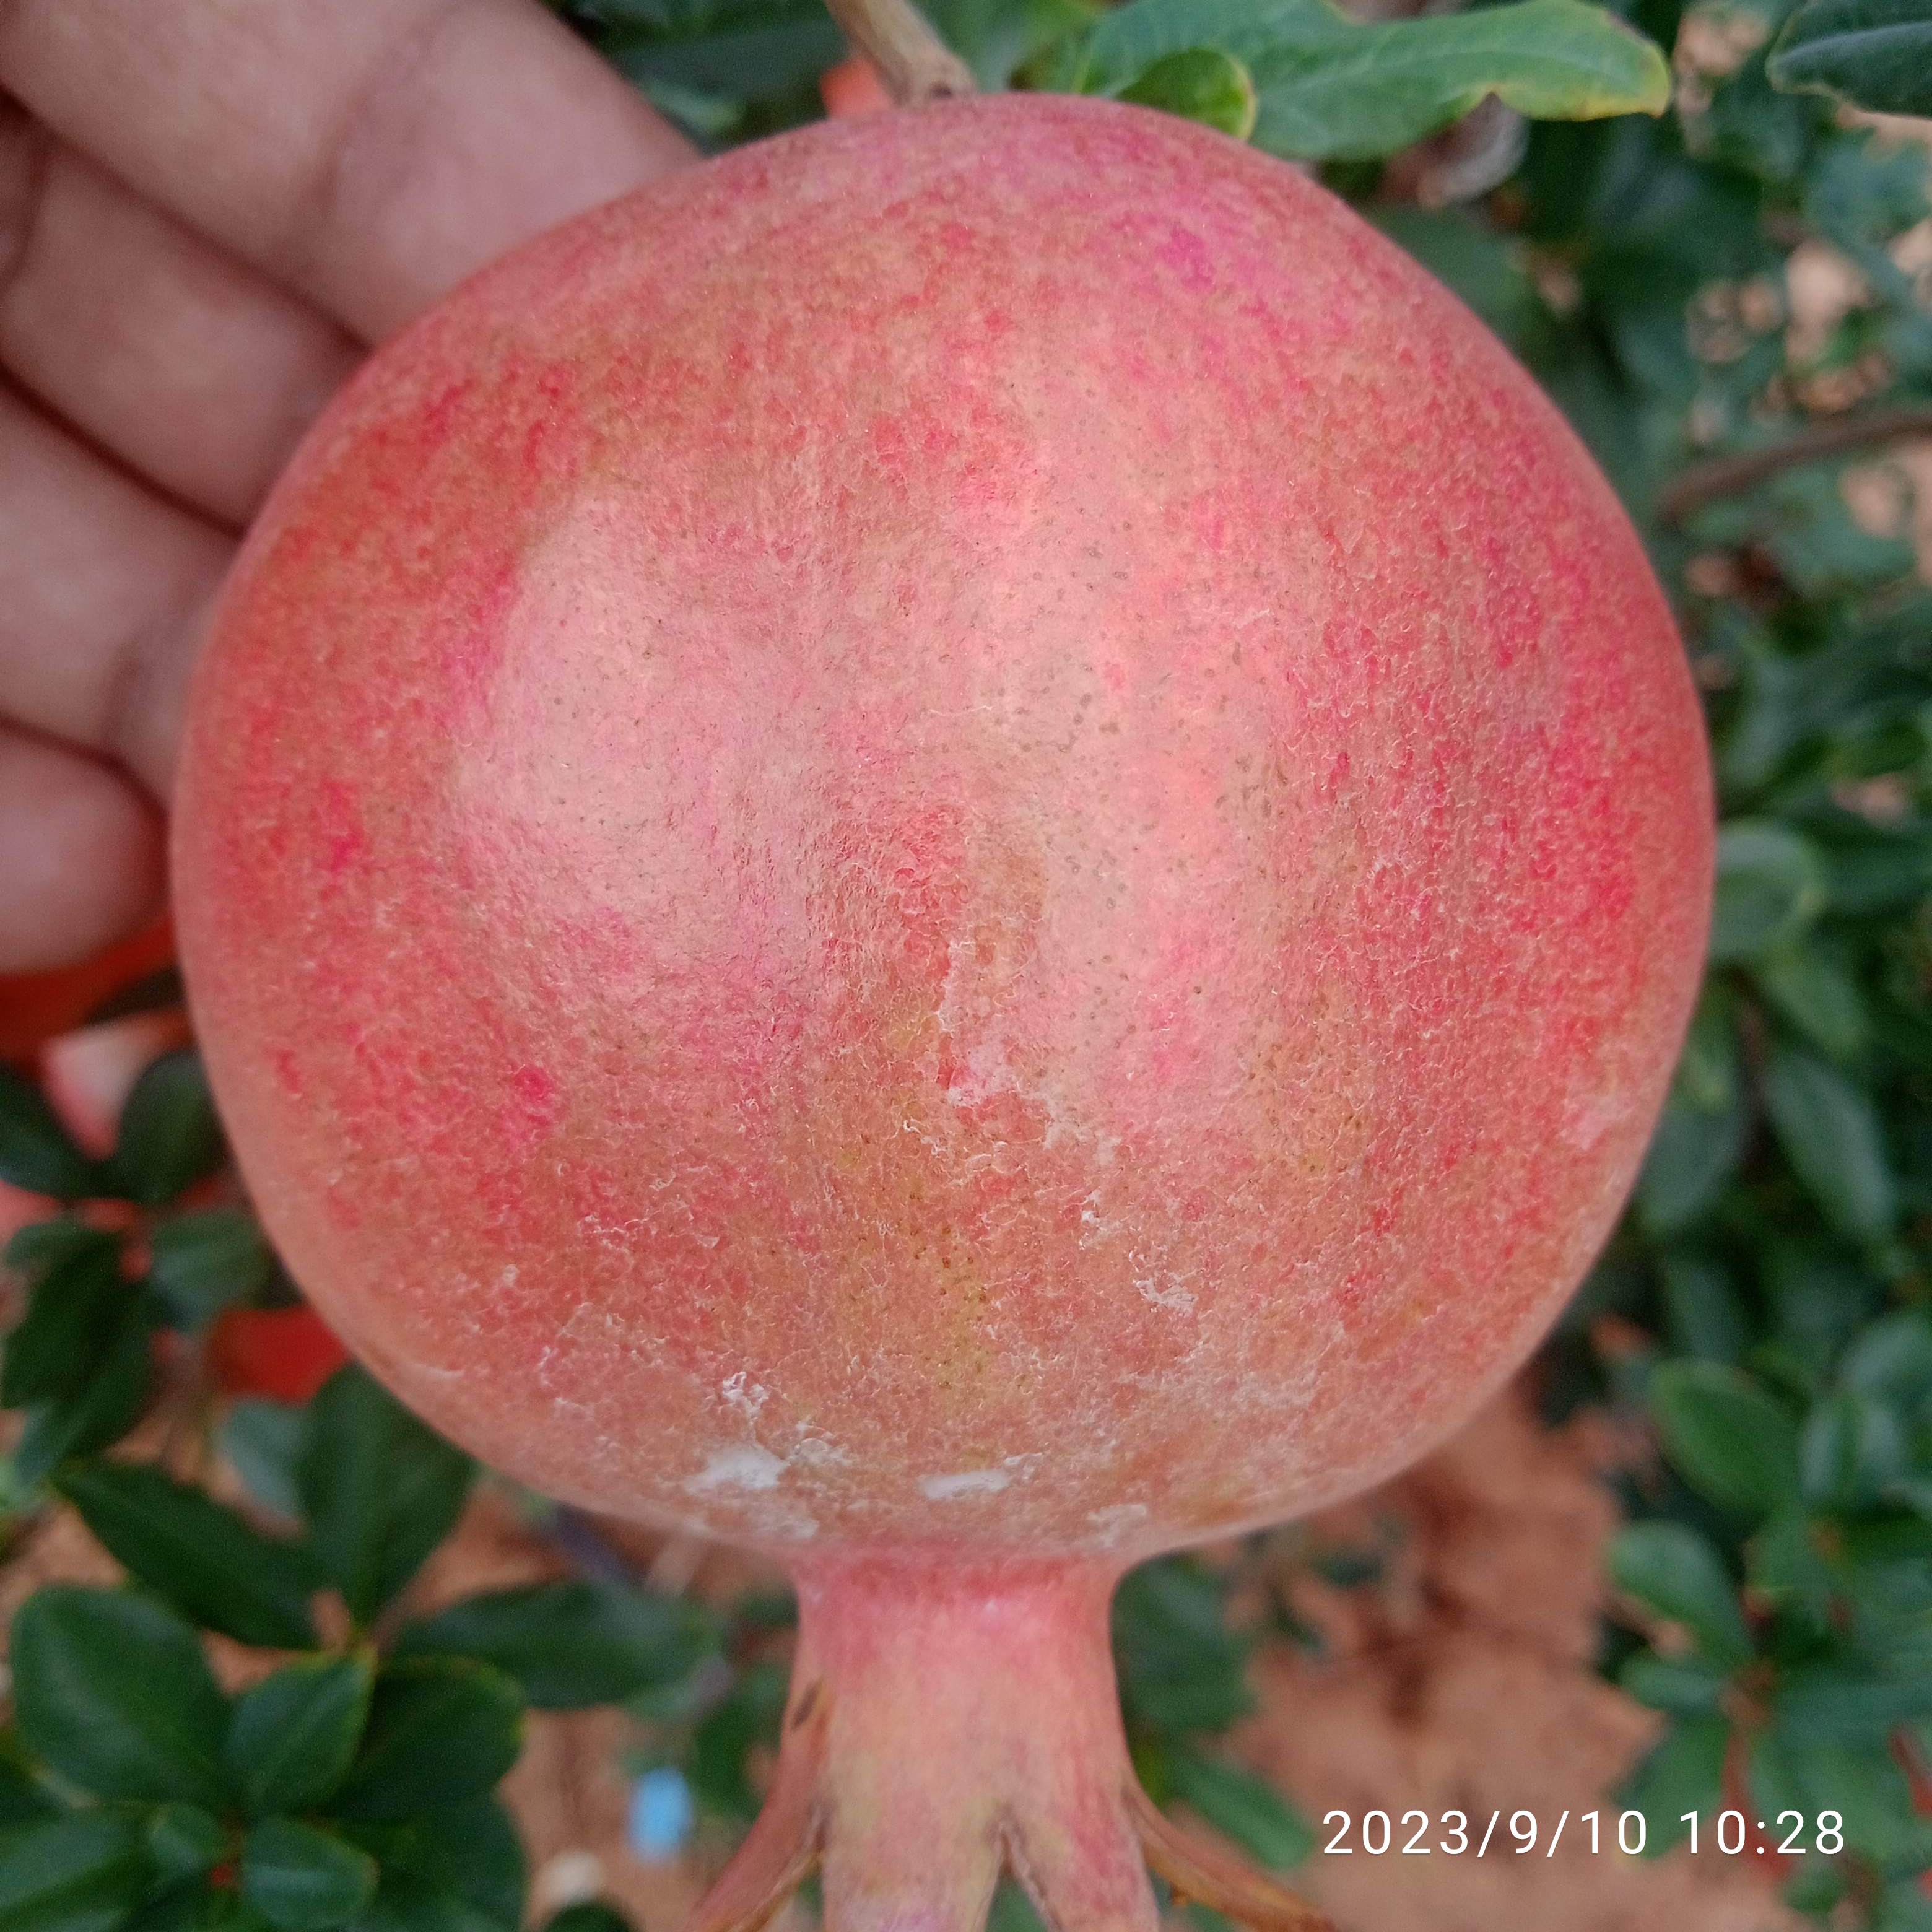
Label: Healthy